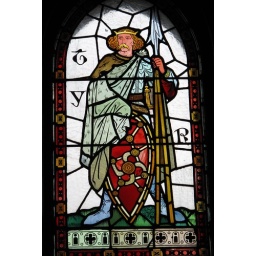
one of the stained glass windows in the winter smoking room